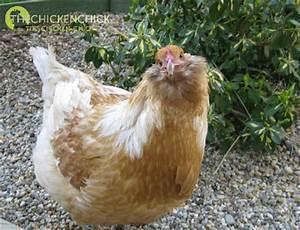
chicken